Daksha yajna

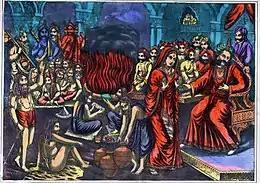

Dakṣayajña is an important event in Hindu mythology that is narrated in various Hindu scriptures. It refers to a yajna (ritual-sacrifice) organised by Daksha, where his daughter, Sati, immolates herself. The wrath of the god Shiva, Sati's husband, thereafter destroys the sacrificial ceremony. The tale is also called Daksha-Yajna-Nasha ("destruction of Daksha's sacrifice). The legend forms the liturgical basis of the establishment of the Shakti Pithas, the temples of Mahadevi, the supreme deity of Shaktism. It also becomes a prelude to the legend of Parvati, Sati's reincarnation, who later marries Shiva.